2017–18 Southampton F.C. season

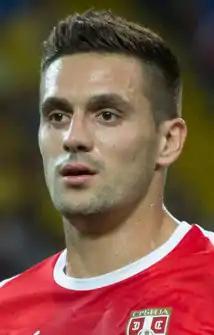
Dušan Tadić scored both goals in the 2–1 win over A.F.C. Bournemouth to increase his league tally to six.

Southampton drew their next match against Everton to move out of the relegation zone for the first time in five matches. After a first half with very few chances for either side, substitute Nathan Redmond opened the scoring for the Saints when he converted from a Cédric Soares setup. Maya Yoshida was sent off five minutes before the end of the game. The hosts equalised in the last minute of added time at the end of the match, shortly after goalkeeper Alex McCarthy denied Leighton Baines, when a shot from Tom Davies deflected off Wesley Hoedt. In their penultimate game of the season, Southampton edged out Swansea City to all but secure their place in the next season's Premier League. The visiting Saints opened the scoring in the second half again, with substitute Manolo Gabbiadini scoring his first goal since February from a corner. Charlie Austin had several chances on goal throughout both halves but failed to convert any, although Southampton still held on for the win to move up to 16th in the league table ahead of Huddersfield Town on goal difference.